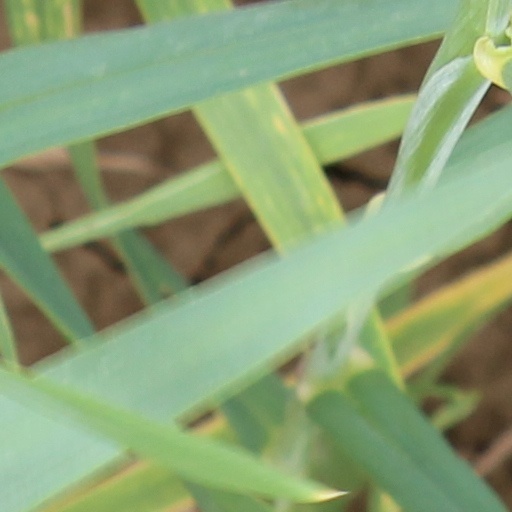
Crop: wheat